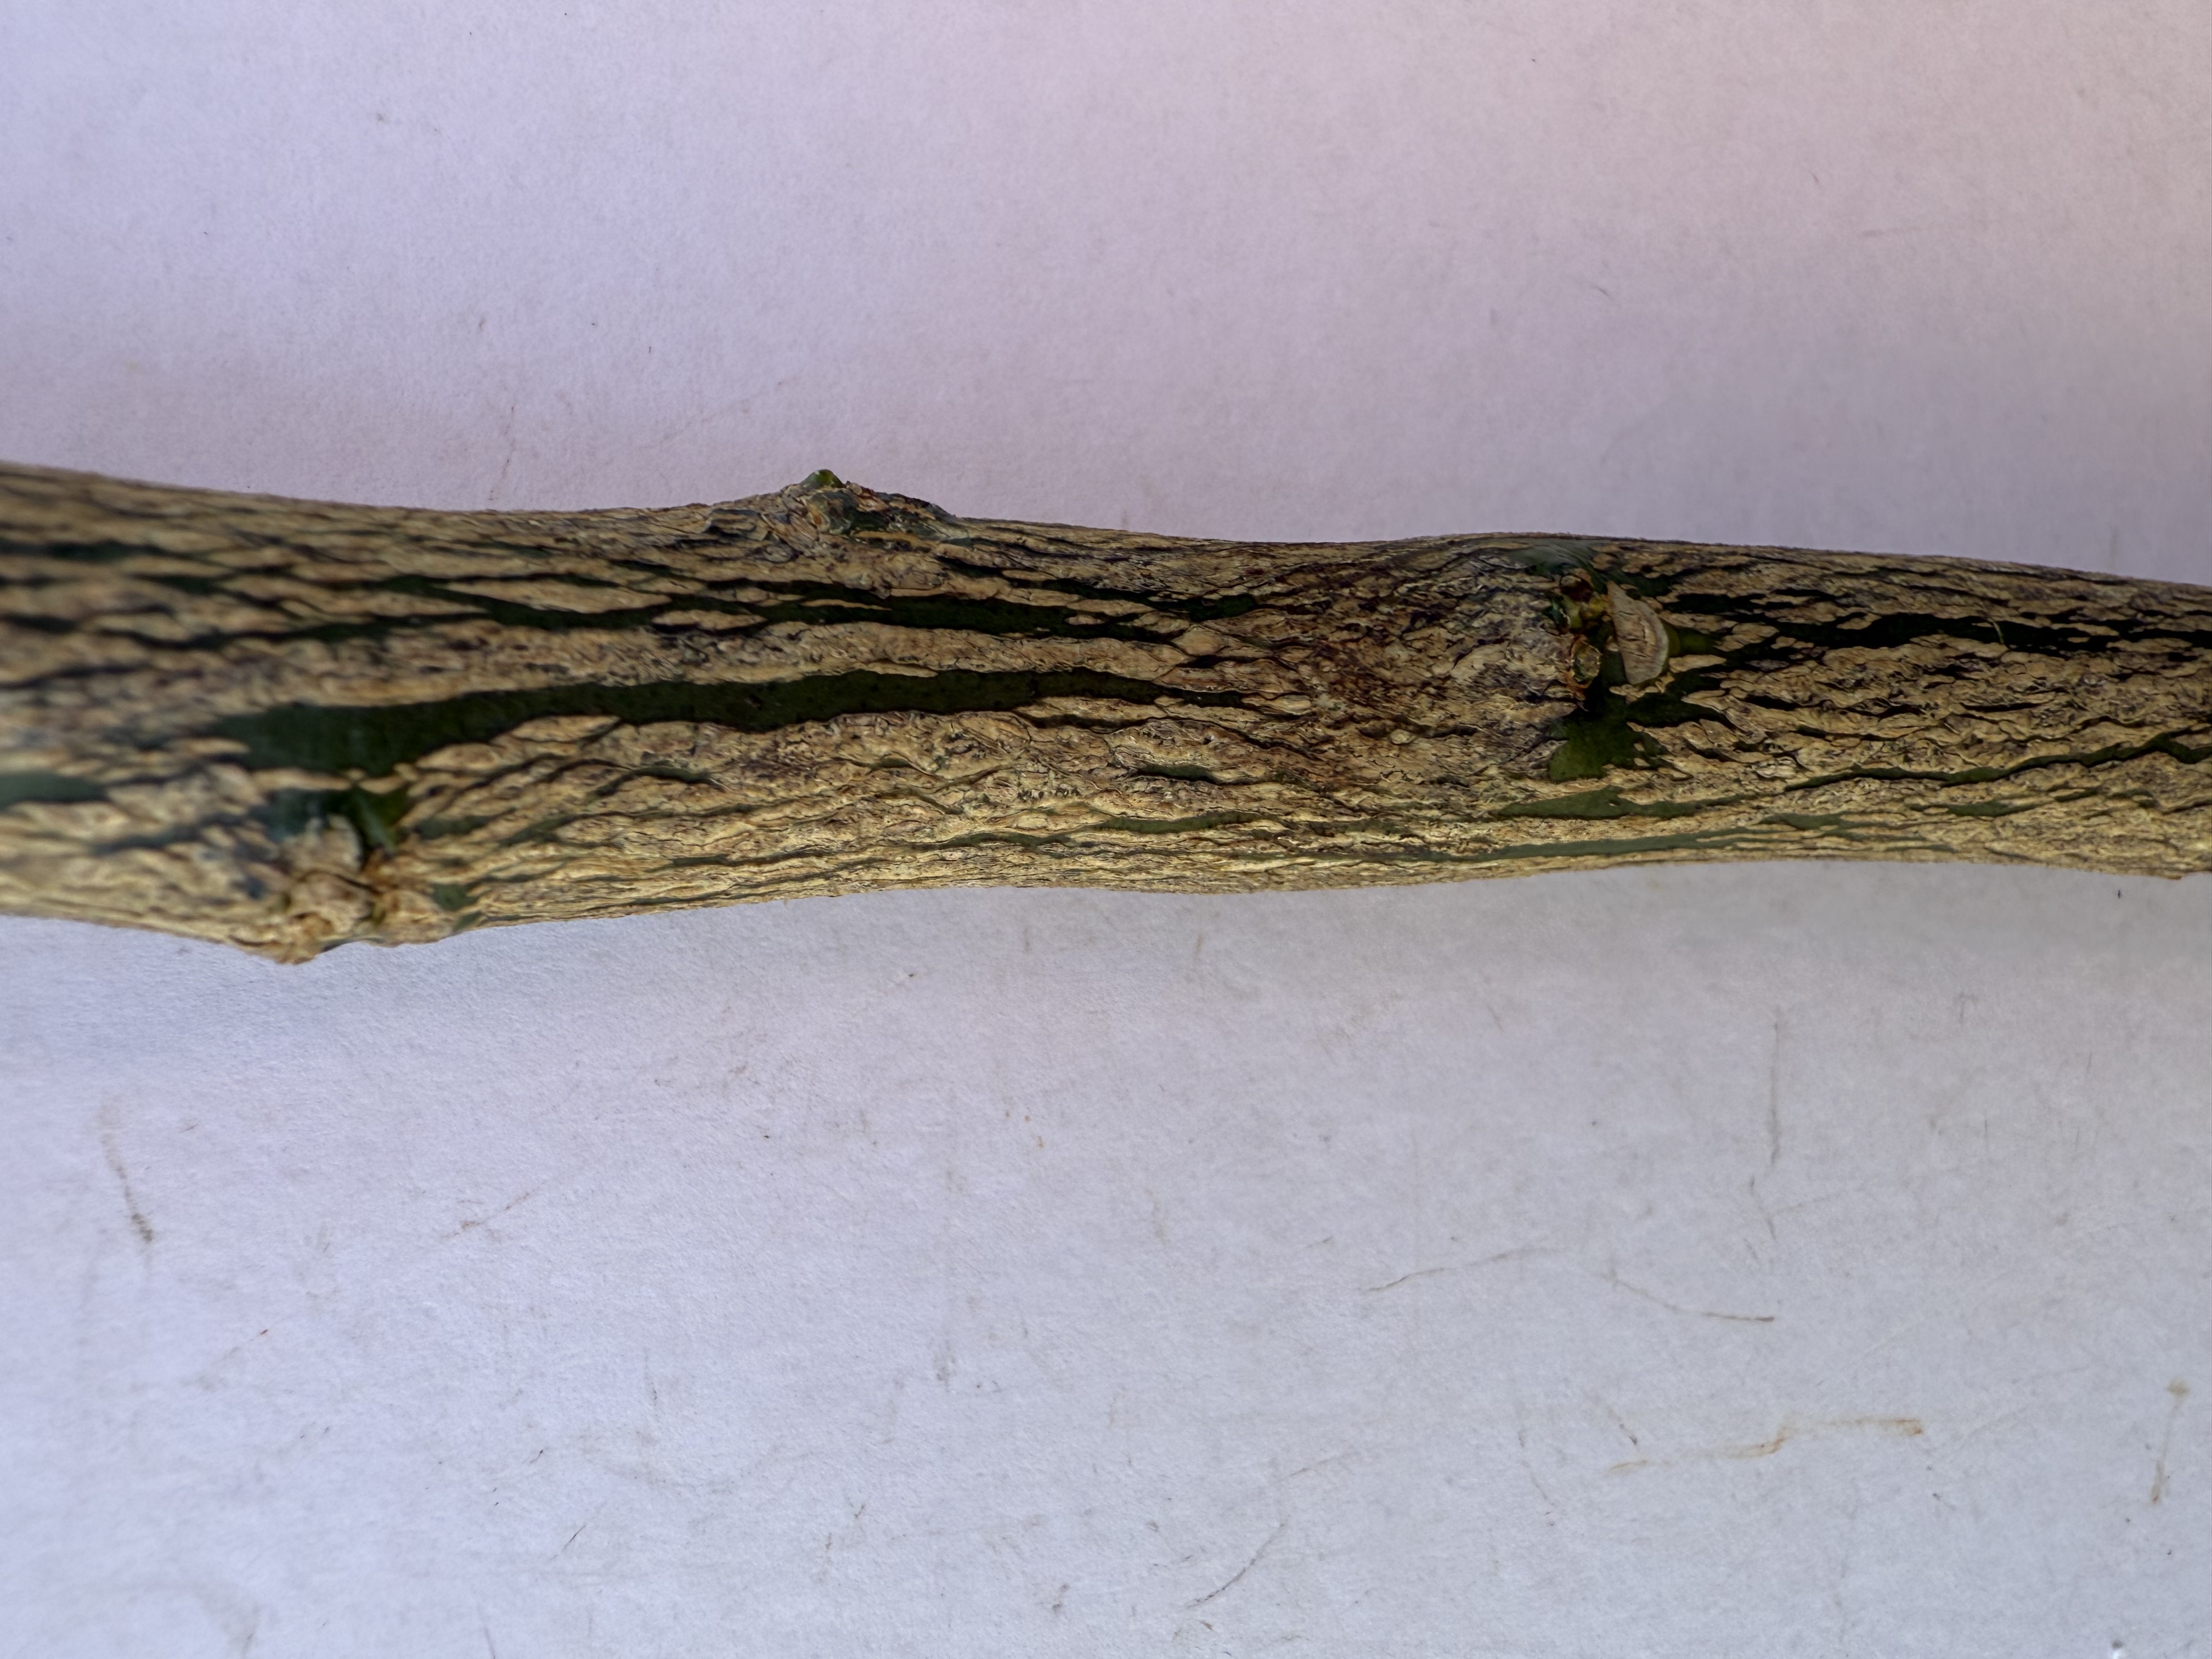
Variety: Orange